French Kiss (2011 film)

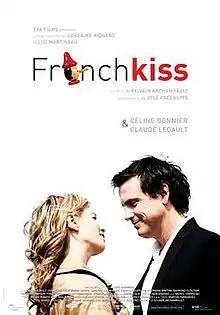
DVD cover

French Kiss is a 2011 French-language Canadian romantic comedy directed by Sylvain Archambault.